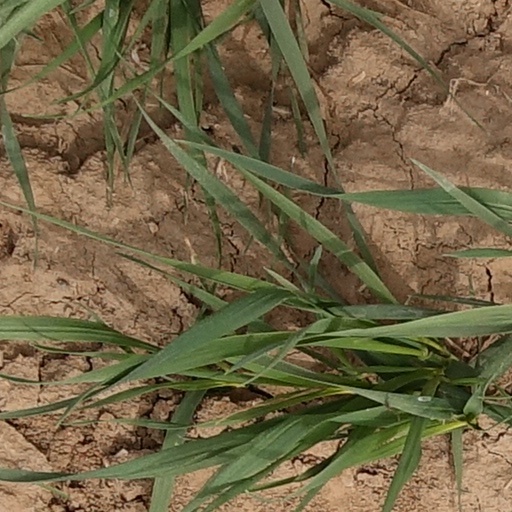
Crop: wheat